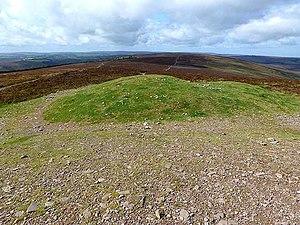
Dunkery Hill est un sommet du Royaume-Uni culminant à 519 mètres d'altitude dans le comté du Somerset, dont il constitue le point culminant, en Angleterre. C'est également le plus haut sommet de l'Exmoor, classé en tant que parc national. Le versant septentrional de la colline fait en outre partie d'une réserve de nature. Dunkery Hill est un site archéologique important, avec de nombreux vestiges d'occupation antérieurs à l'âge du bronze, parmi lesquels des tumulus et des forts de colline. Il est ainsi confié en partie au National Trust. L'ascension est appréciée par les randonneurs et les cyclistes.